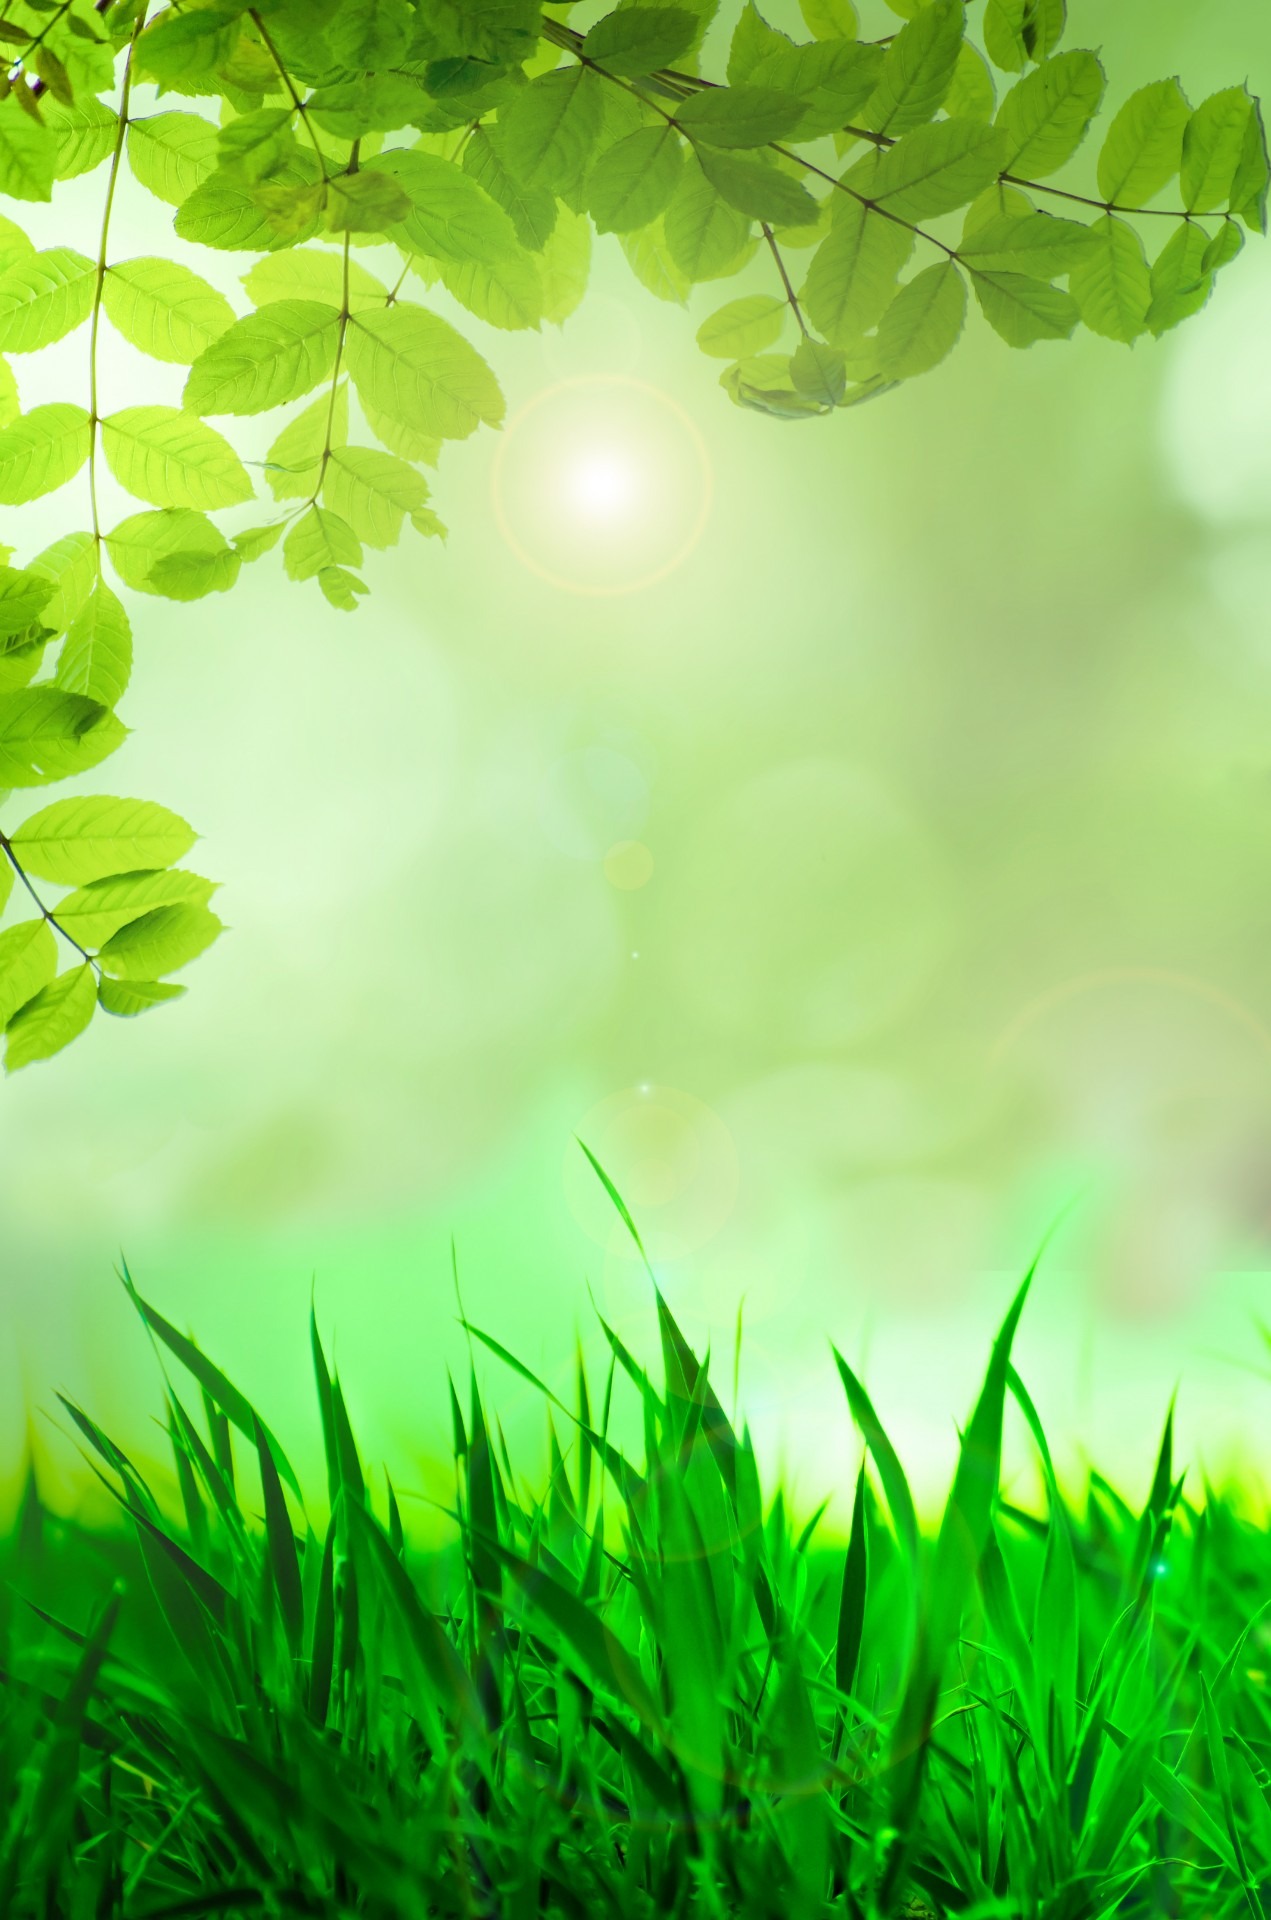
tree, forest, grass, branch, bokeh, plant, lawn, meadow, sunlight, leaf, flower, summer, foliage, spring, green, birch, botany, environmental, leaves, outdoors, bright, easter, habitat, vibrant, natural environment, grass family, plant stem, land plant